James Maxwell (actor)

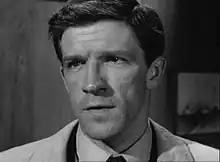
Maxwell in a 1965 episode of "The Saint"

James Maxwell (23 March 1929 – 18 August 1995) was an American-British actor, theatre director and writer, particularly associated with the Royal Exchange Theatre in Manchester.